Rafael Gonzalez House

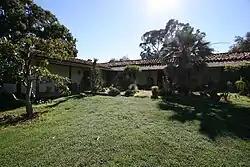
The general view of the house

The Rafael Gonzalez House is an historic house in the historic center of the city of Santa Barbara, California. Built in 1825, it is one of a small number of surviving adobe houses from the Mexican period of California history. It was designated a National Historic Landmark on April 15, 1970, and added to the National Register of Historic Places.